Shelley's Vegetarianism

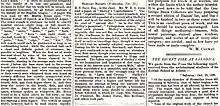
Lecture notes by Henry S. Salt, center column, in No. 968 of "The Academy"

Axon read "Shelley's Vegetarianism" before the members of the Shelley Society, at University College, on Gower Street in London, at 8 P.M., Wednesday November 12, 1890. The meeting was promoted as being open to visitors, and discussion, following the lecture was invited for all who attended.